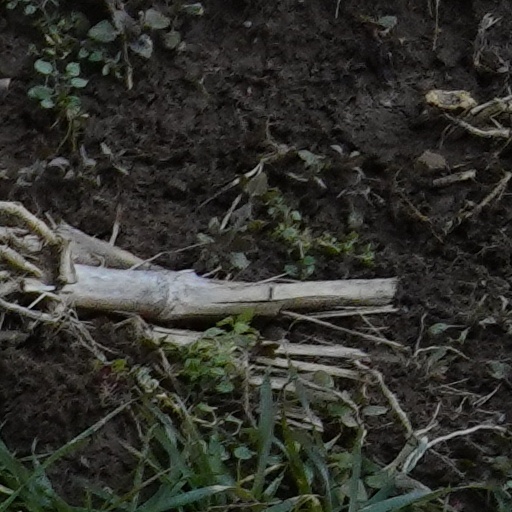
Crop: wheat